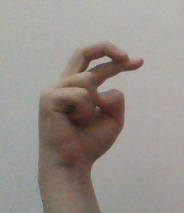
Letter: zay